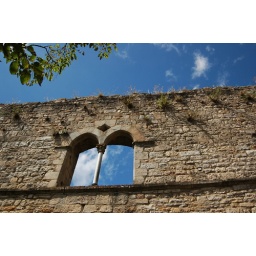
window in the sky